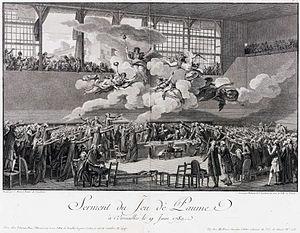
Gravure à l'eau-forte par Helman d'après C. Monnet, «
Isidore Stanislas Helman, né à Lille en 1743 et mort à Paris en 1806 ou 1809, est un graveur français.
La salle du Jeu de paume est située nᵒ 1 rue du Jeu de paume, au cœur du quartier Saint-Louis, à Versailles. Elle est célèbre pour le serment du Jeu de paume qu'y prêtèrent les députés du Tiers état le 20 juin 1789.